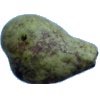
Label: Pear Stone 1